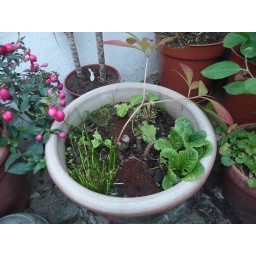
Coffee Grounds in the plant pot